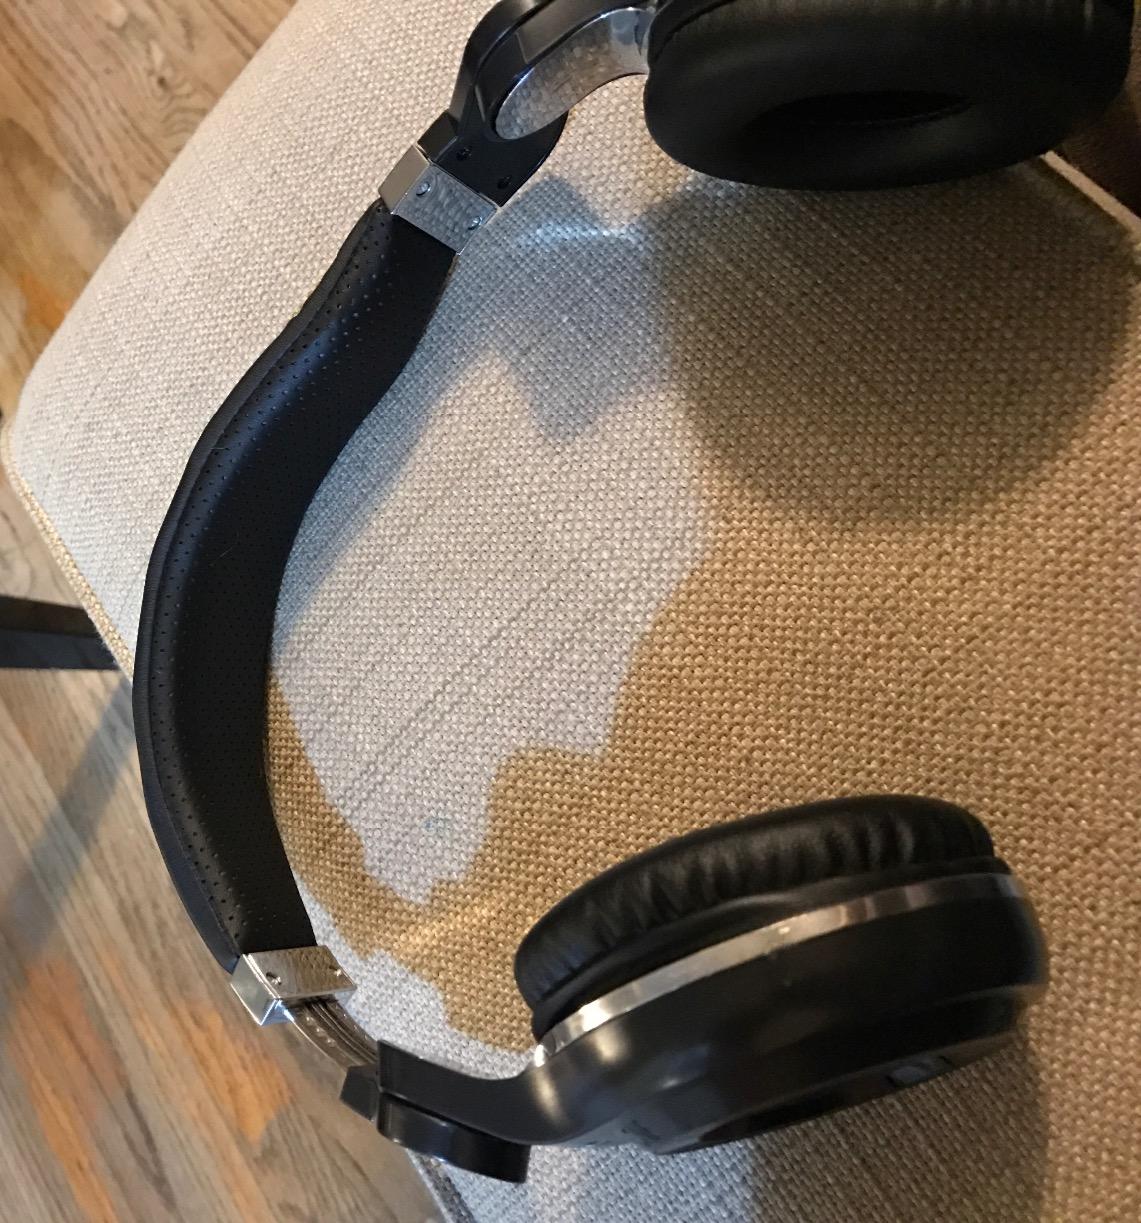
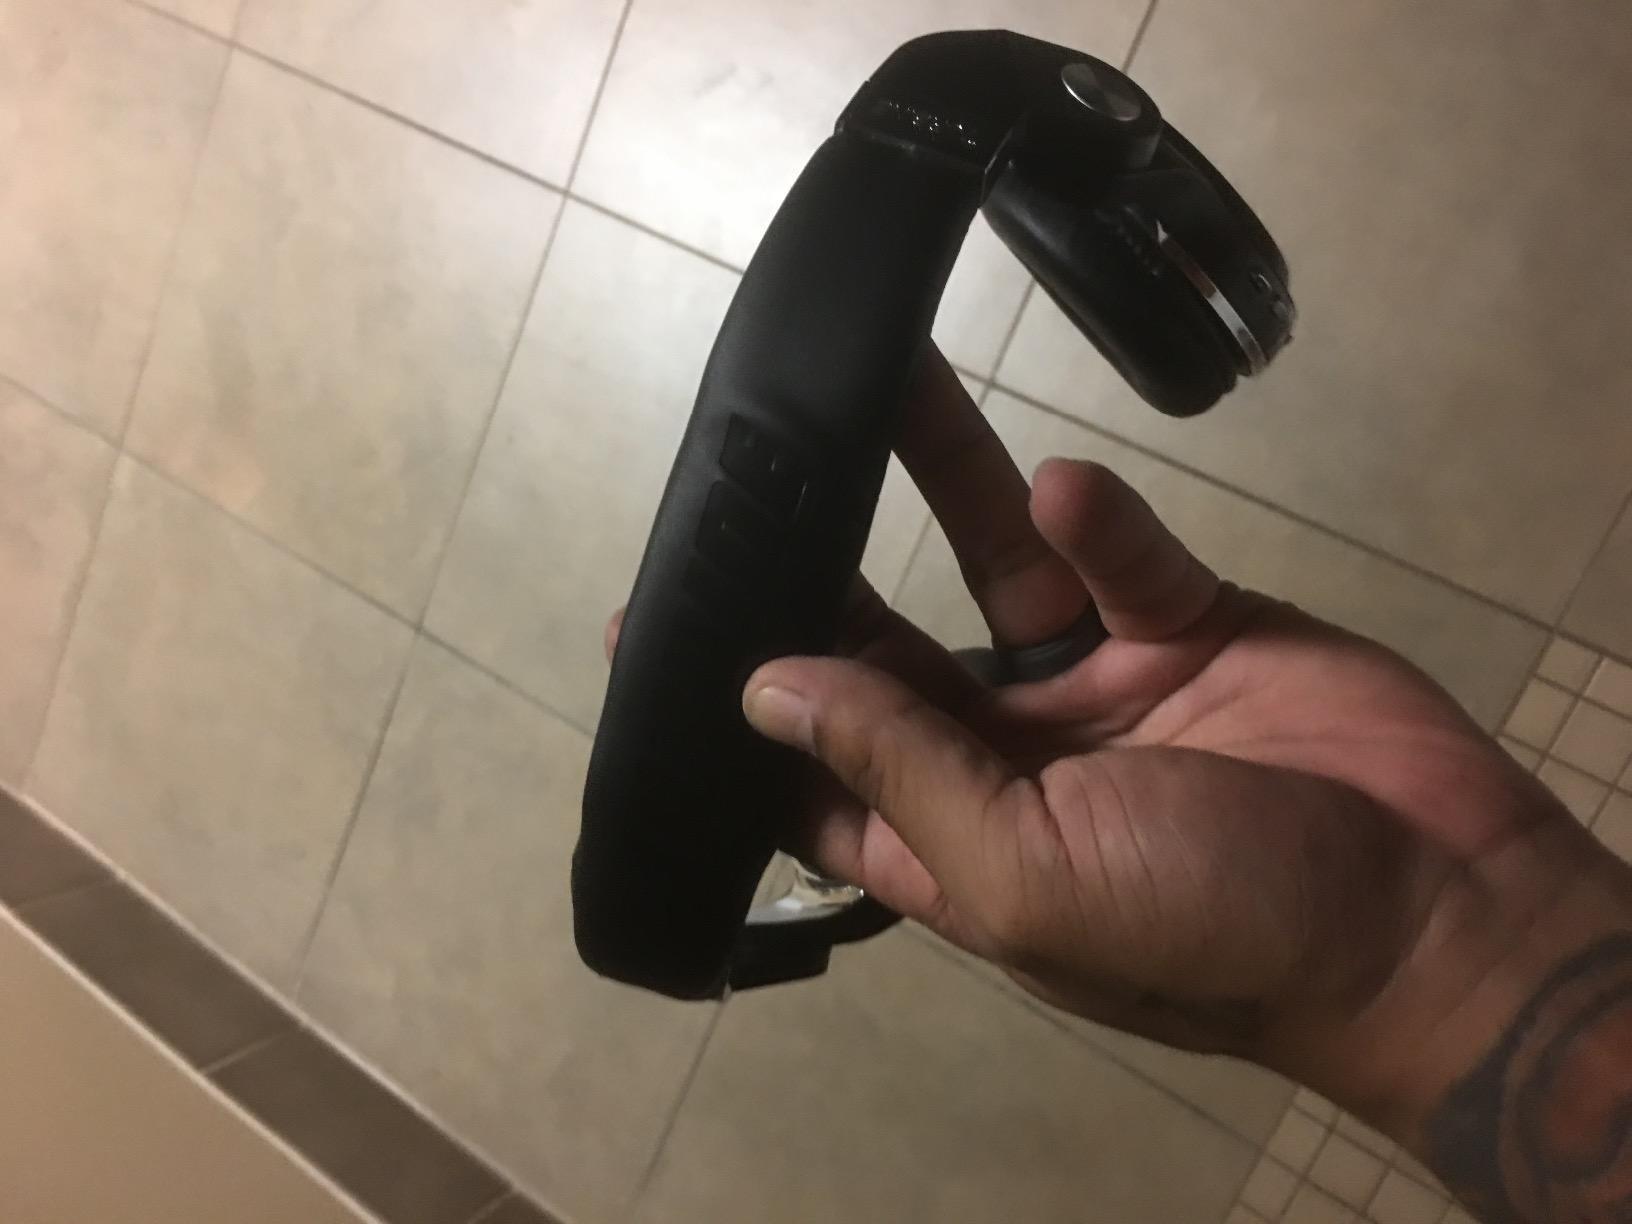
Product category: headphones
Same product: yes